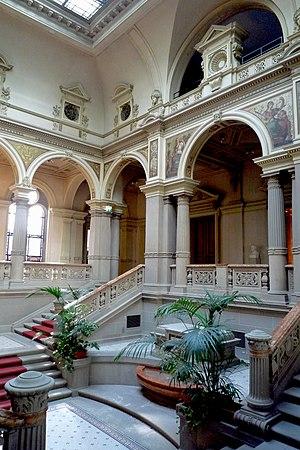
Le palais du Rhin, ancien palais impérial, se situe à Strasbourg, dans la Neustadt, sur la place de la République qu’il domine de son imposante coupole. Avec le grand jardin qui l’entoure et les anciennes écuries situées derrière le bâtiment, il forme l’un des ensembles les plus complets et les plus emblématiques de l'architecture allemande de la fin du XIXᵉ siècle.